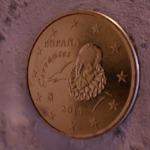
Coin value: 10cents
Country: es
Edition: 10cen